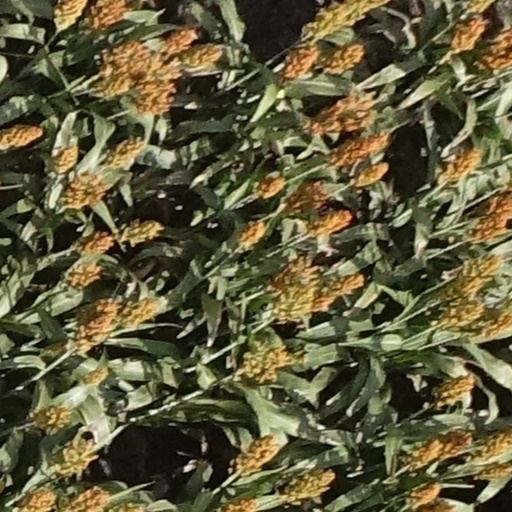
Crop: sorghum